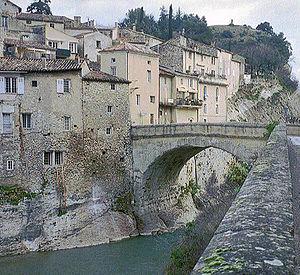
Cette liste non exhaustive recense les rivières de France, par ordre alphabétique. Elle ne recense pas les fleuves, qui font l'objet d'une liste séparée, ni les ruisseaux.
Vasio ou Vasio Vocontiorum est le nom gallo-romain de l'actuelle ville de Vaison-la-Romaine, une des deux capitales du peuple celte des Voconces au Iᵉʳ siècle av. J.-C.